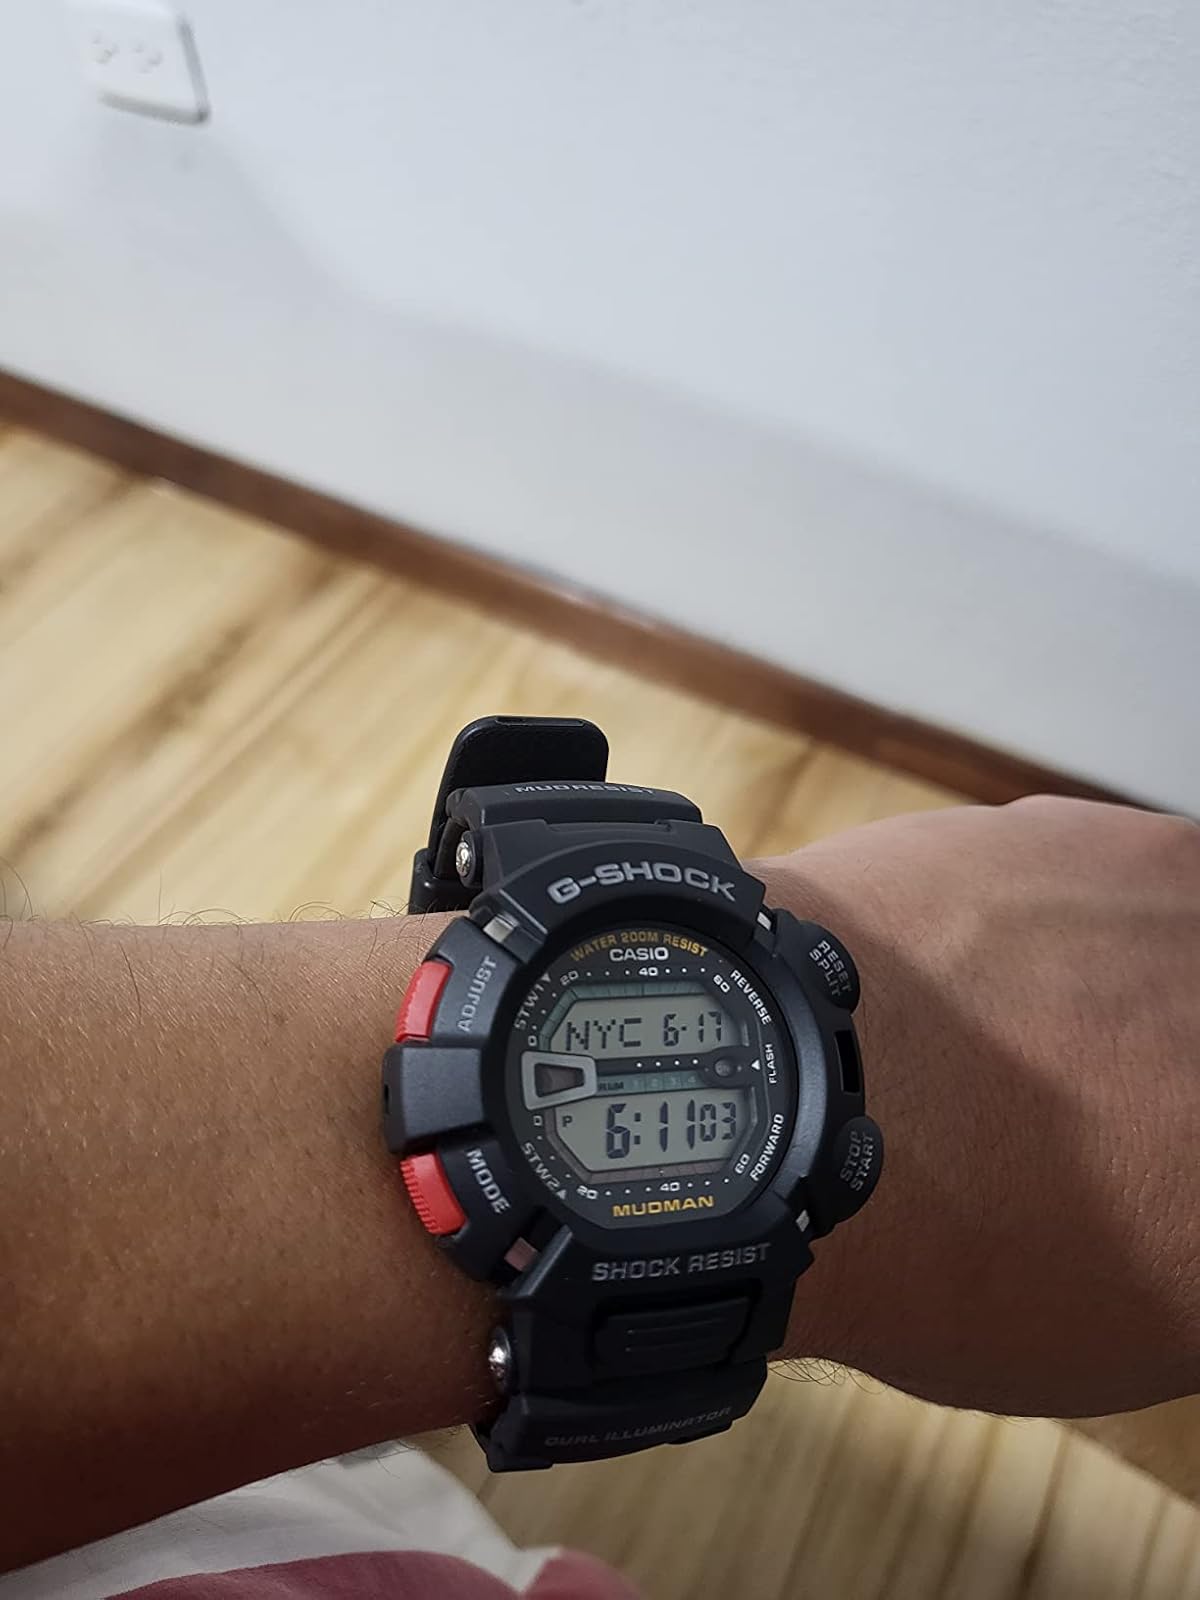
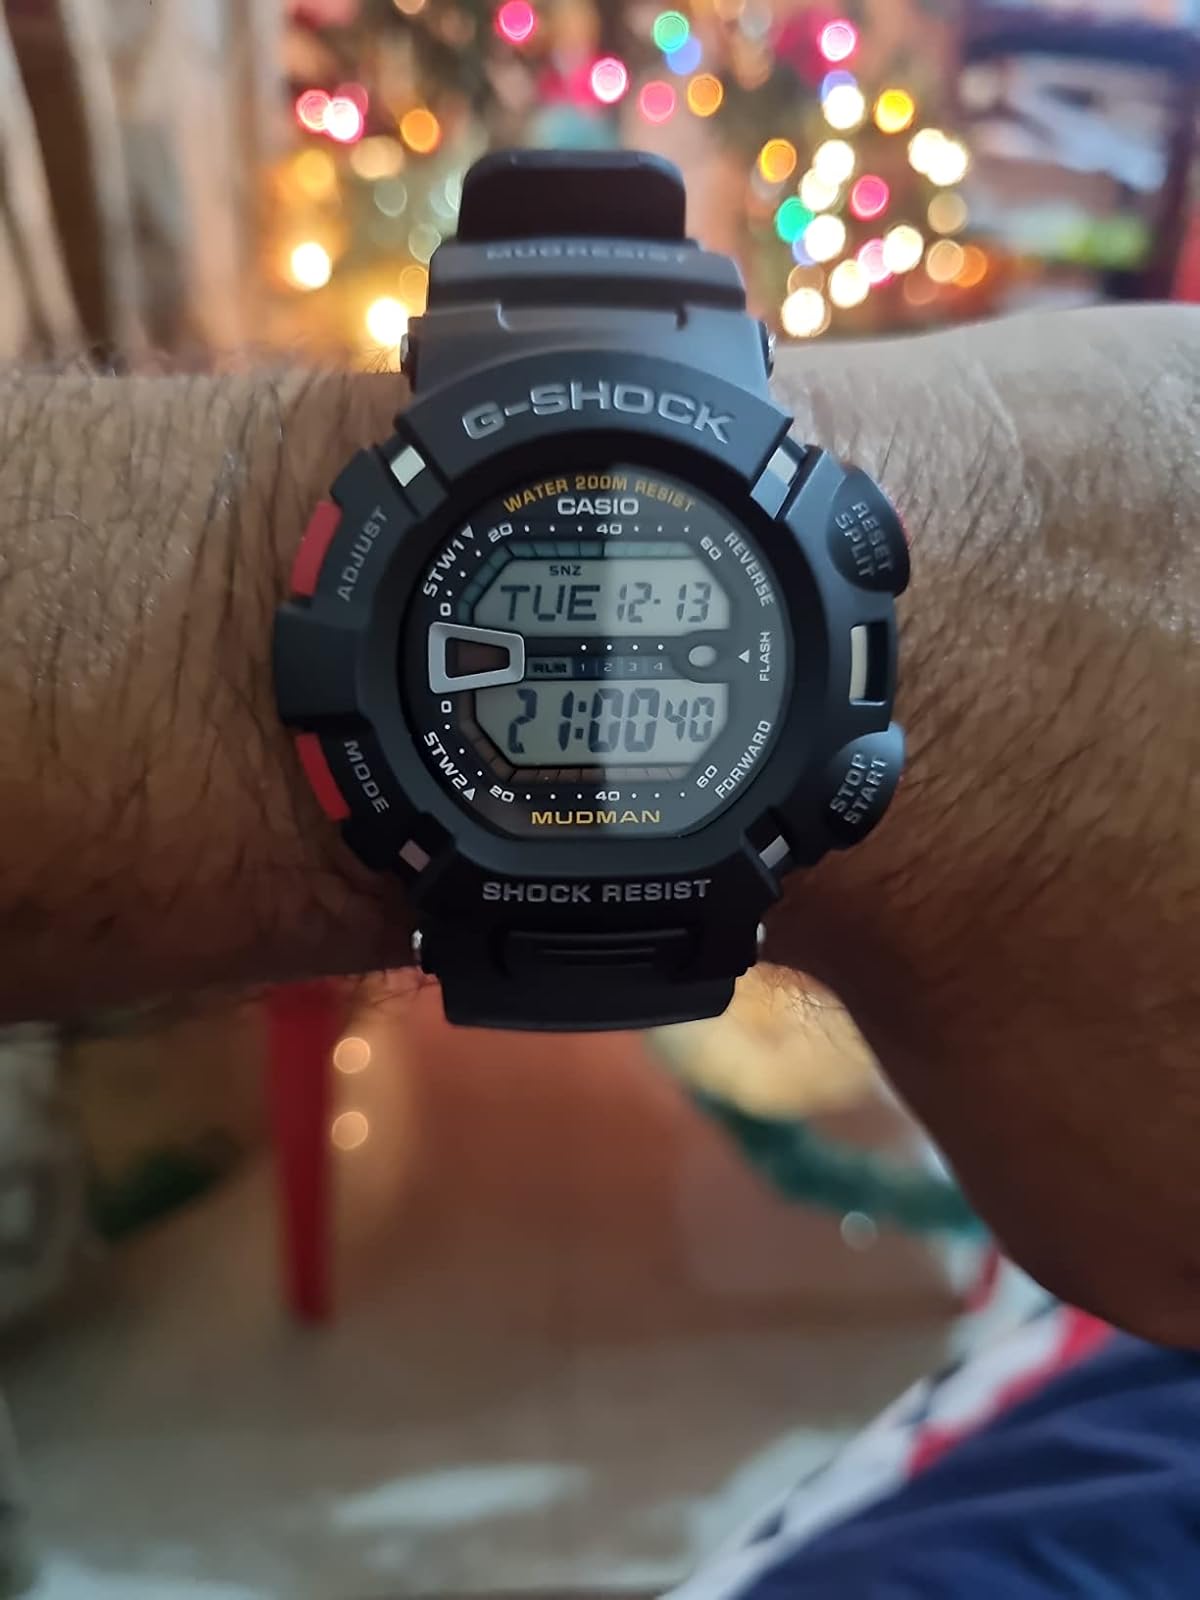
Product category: accessories_watch
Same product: yes